Something, Something, Something, Dark Side

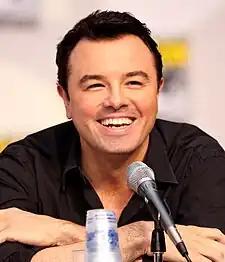
"Family Guy" creator Seth MacFarlane served as executive producer for the episode.

The episode was written by series regular Kirker Butler, before the 2007–2008 Writers Guild of America strike, and before his leave from the series in order to become co-executive producer of the "Family Guy" spinoff series "The Cleveland Show". Butler wrote the first draft of the episode in four weeks, under the guidance of series creator Seth MacFarlane. The episode was directed by Dominic Polcino, who had previously directed "Blue Harvest". This was the last episode in the series to use hand-drawn animatics, before transitioning to computer-designed animatics.